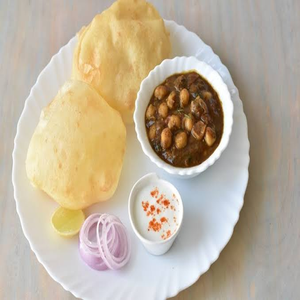
Dish: cholebhature